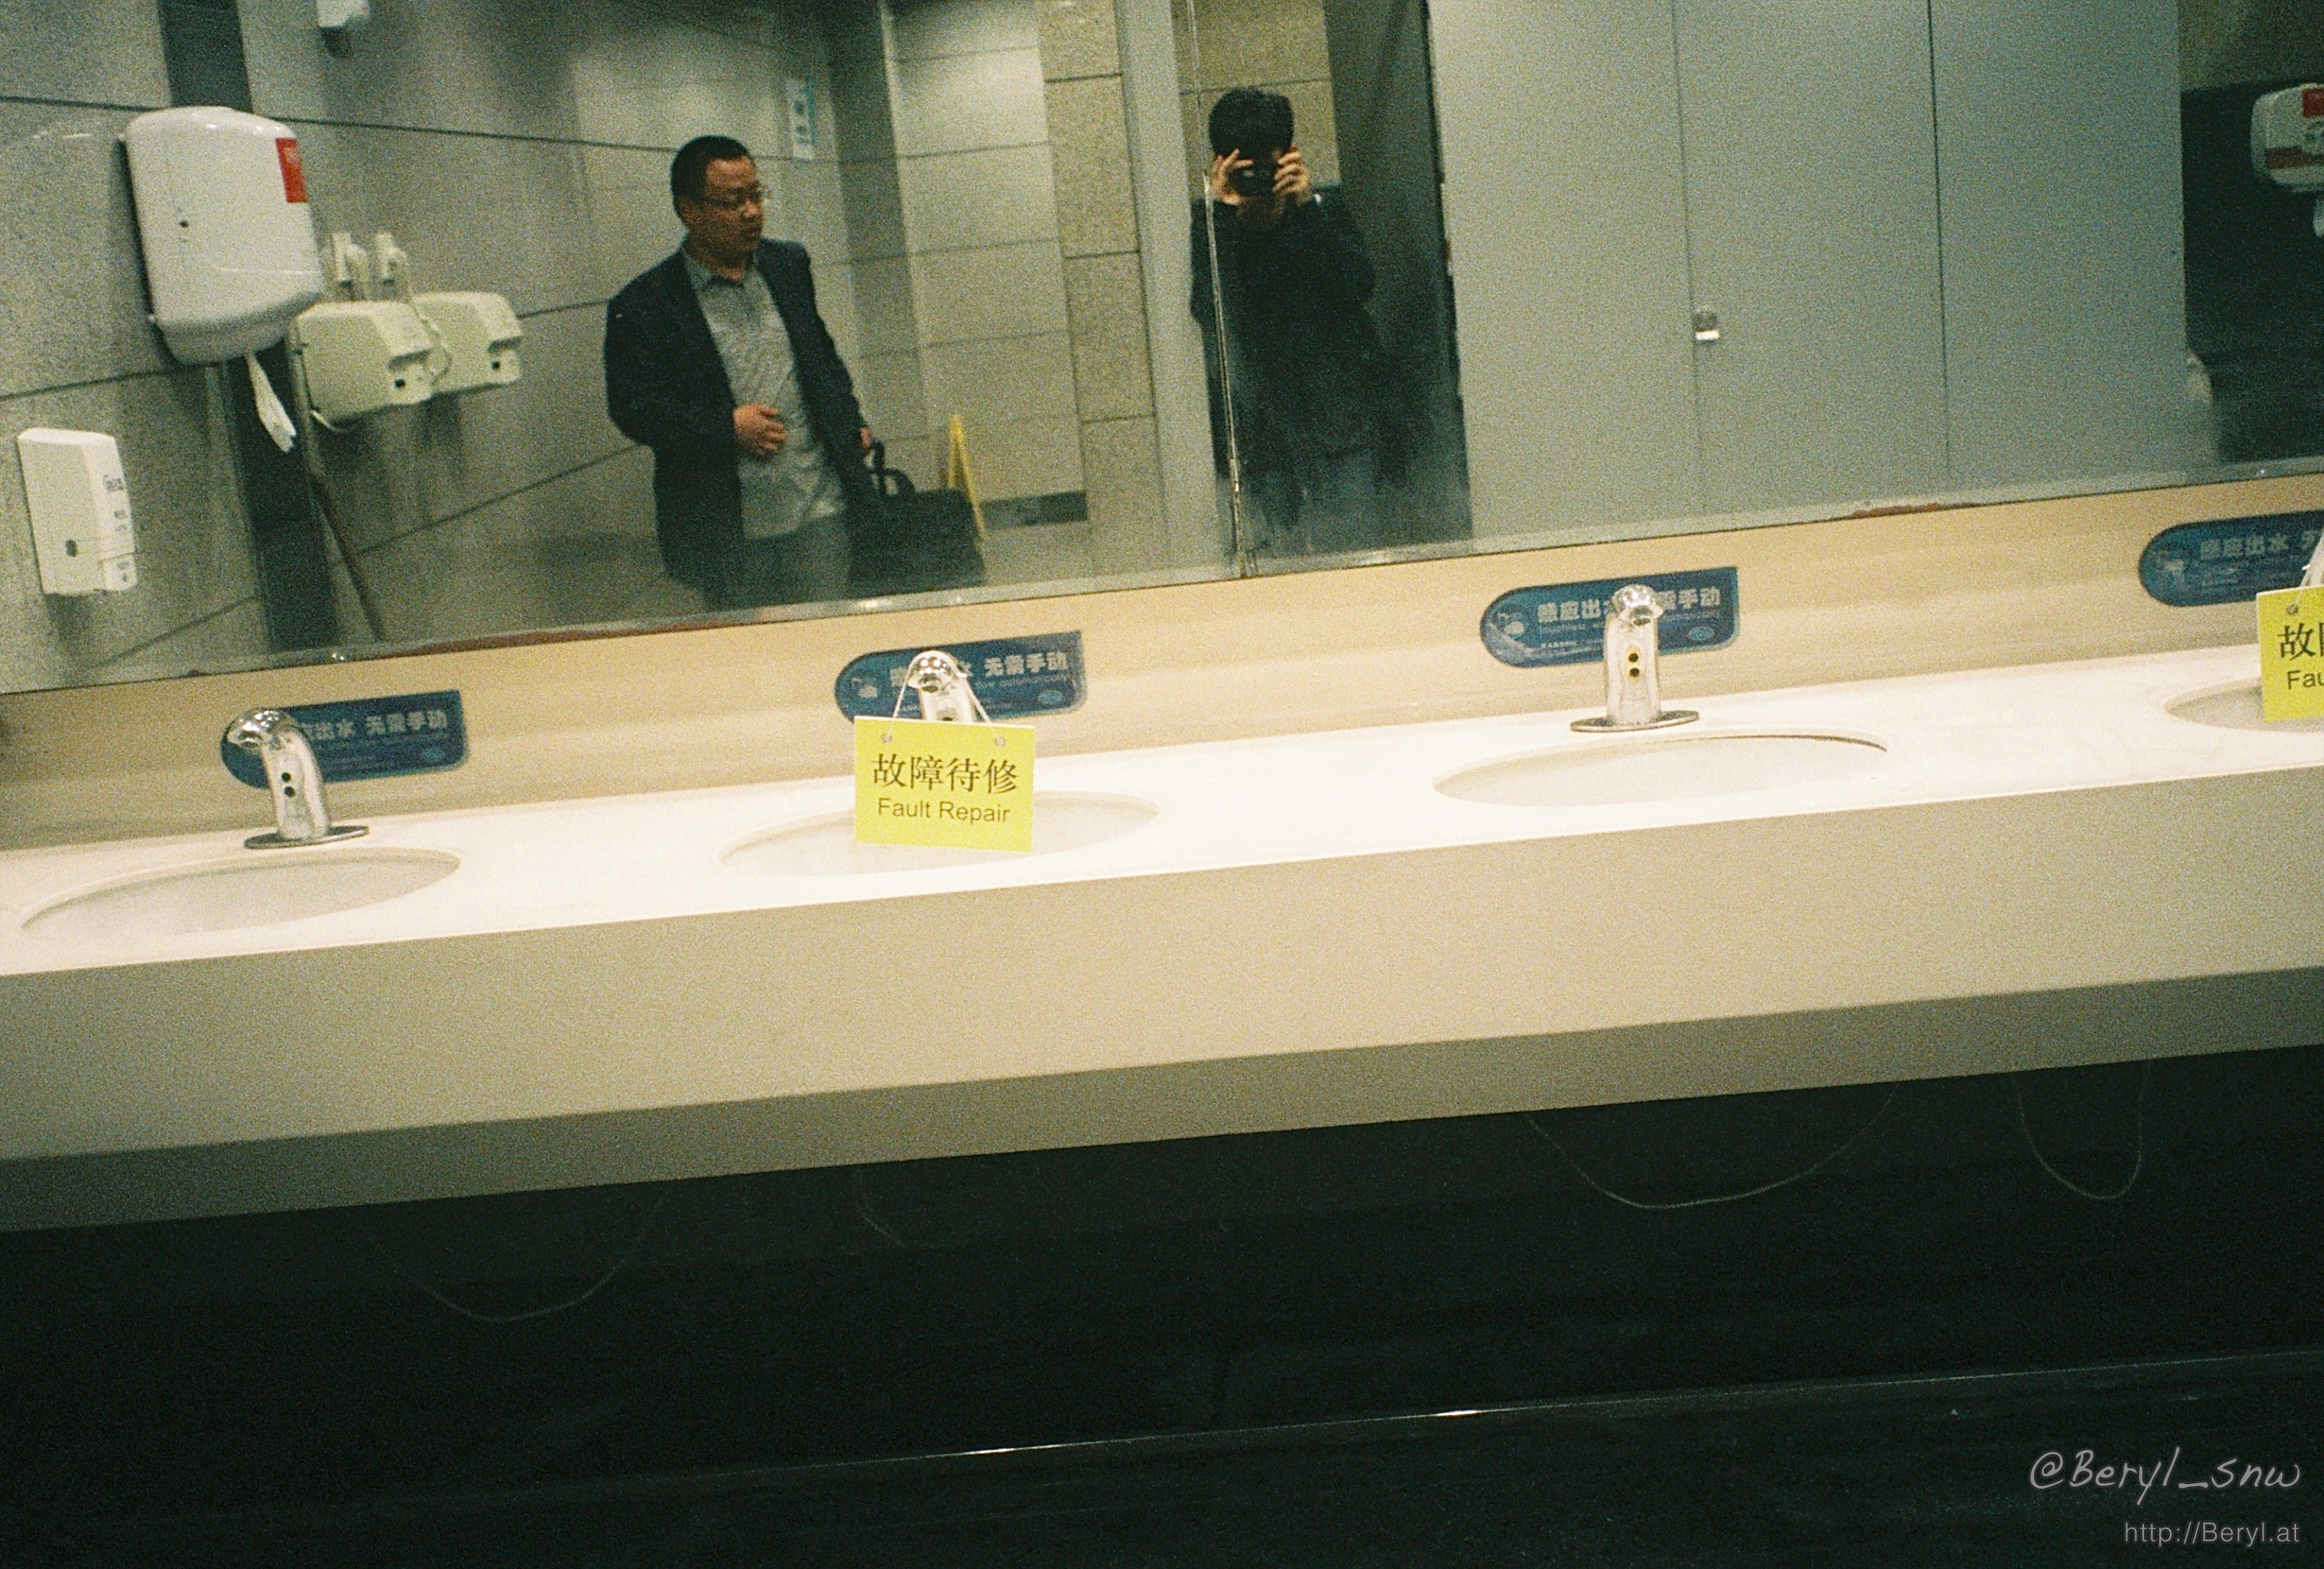
man, people, film, fujifilm, chinese, reflection, interior design, design, selfie, mirror, shape, snap, leica, superia, lomo, 1600, ae, compactcamera, minizoom, varioelmar3570, myself, washroom